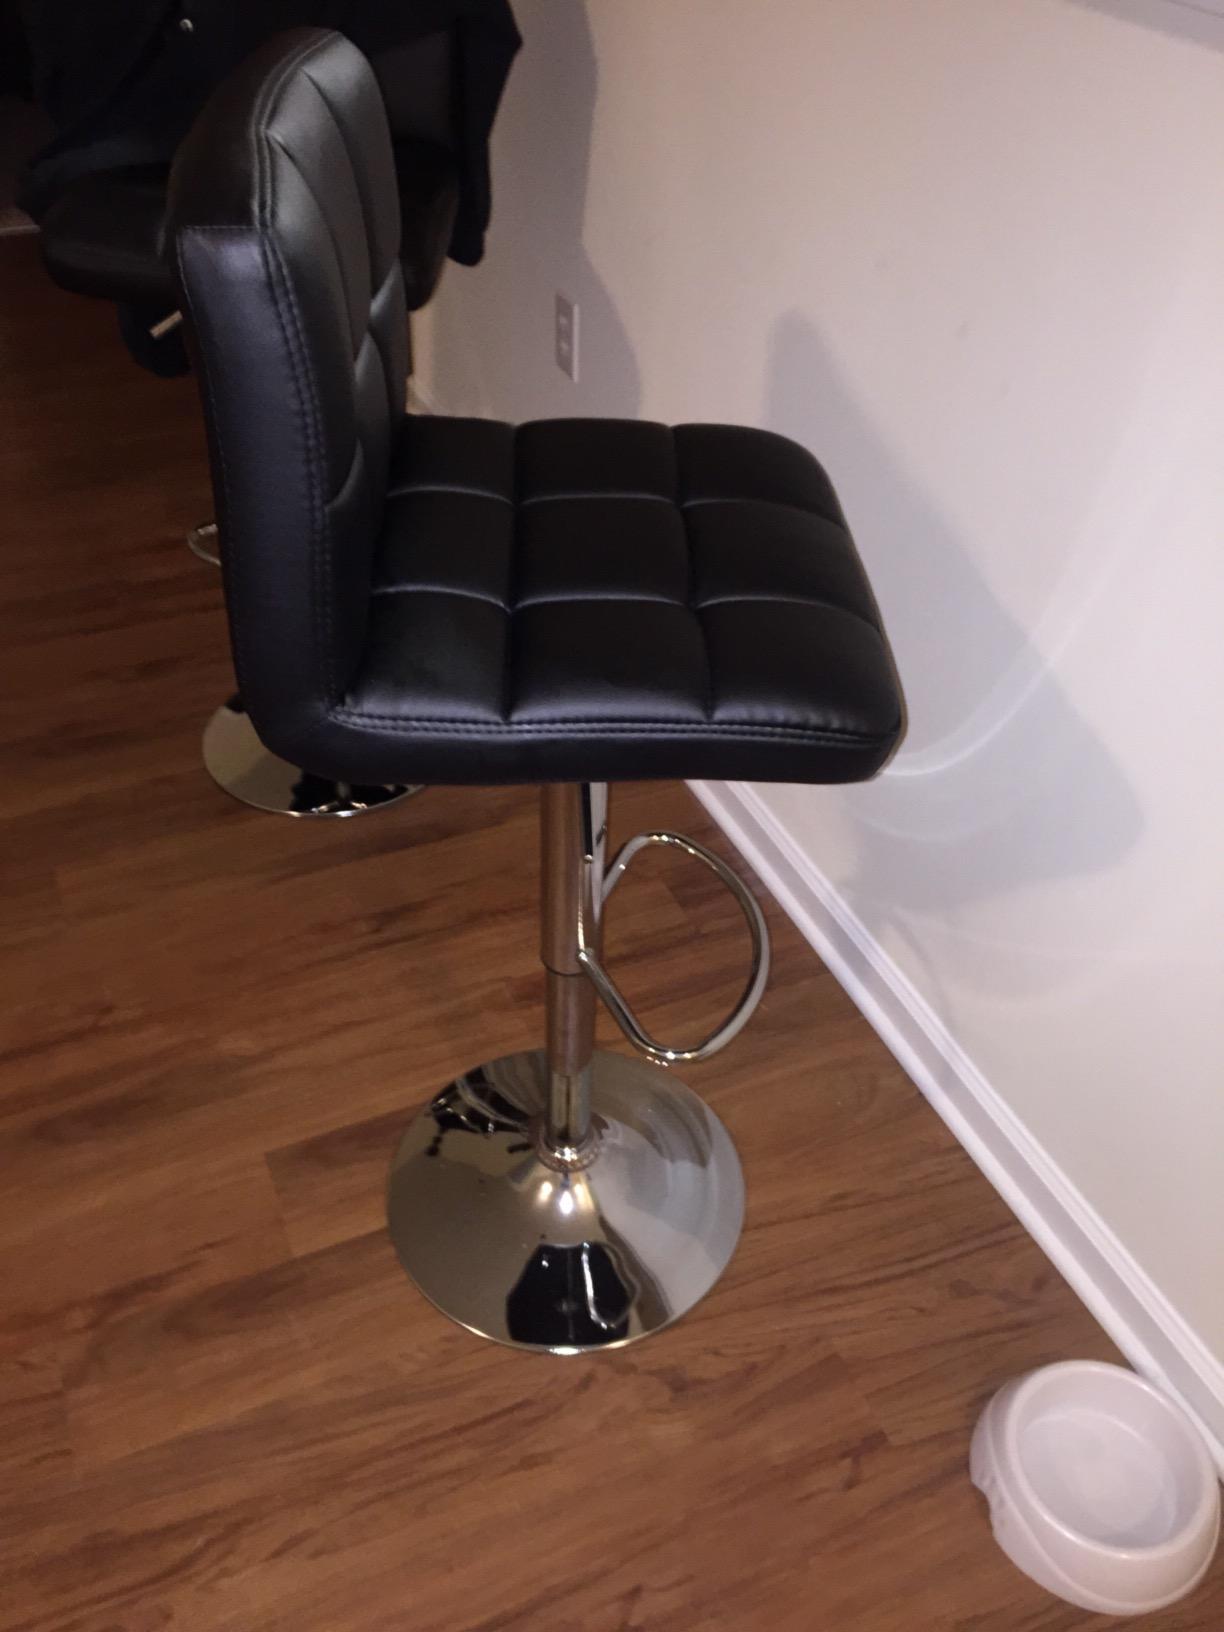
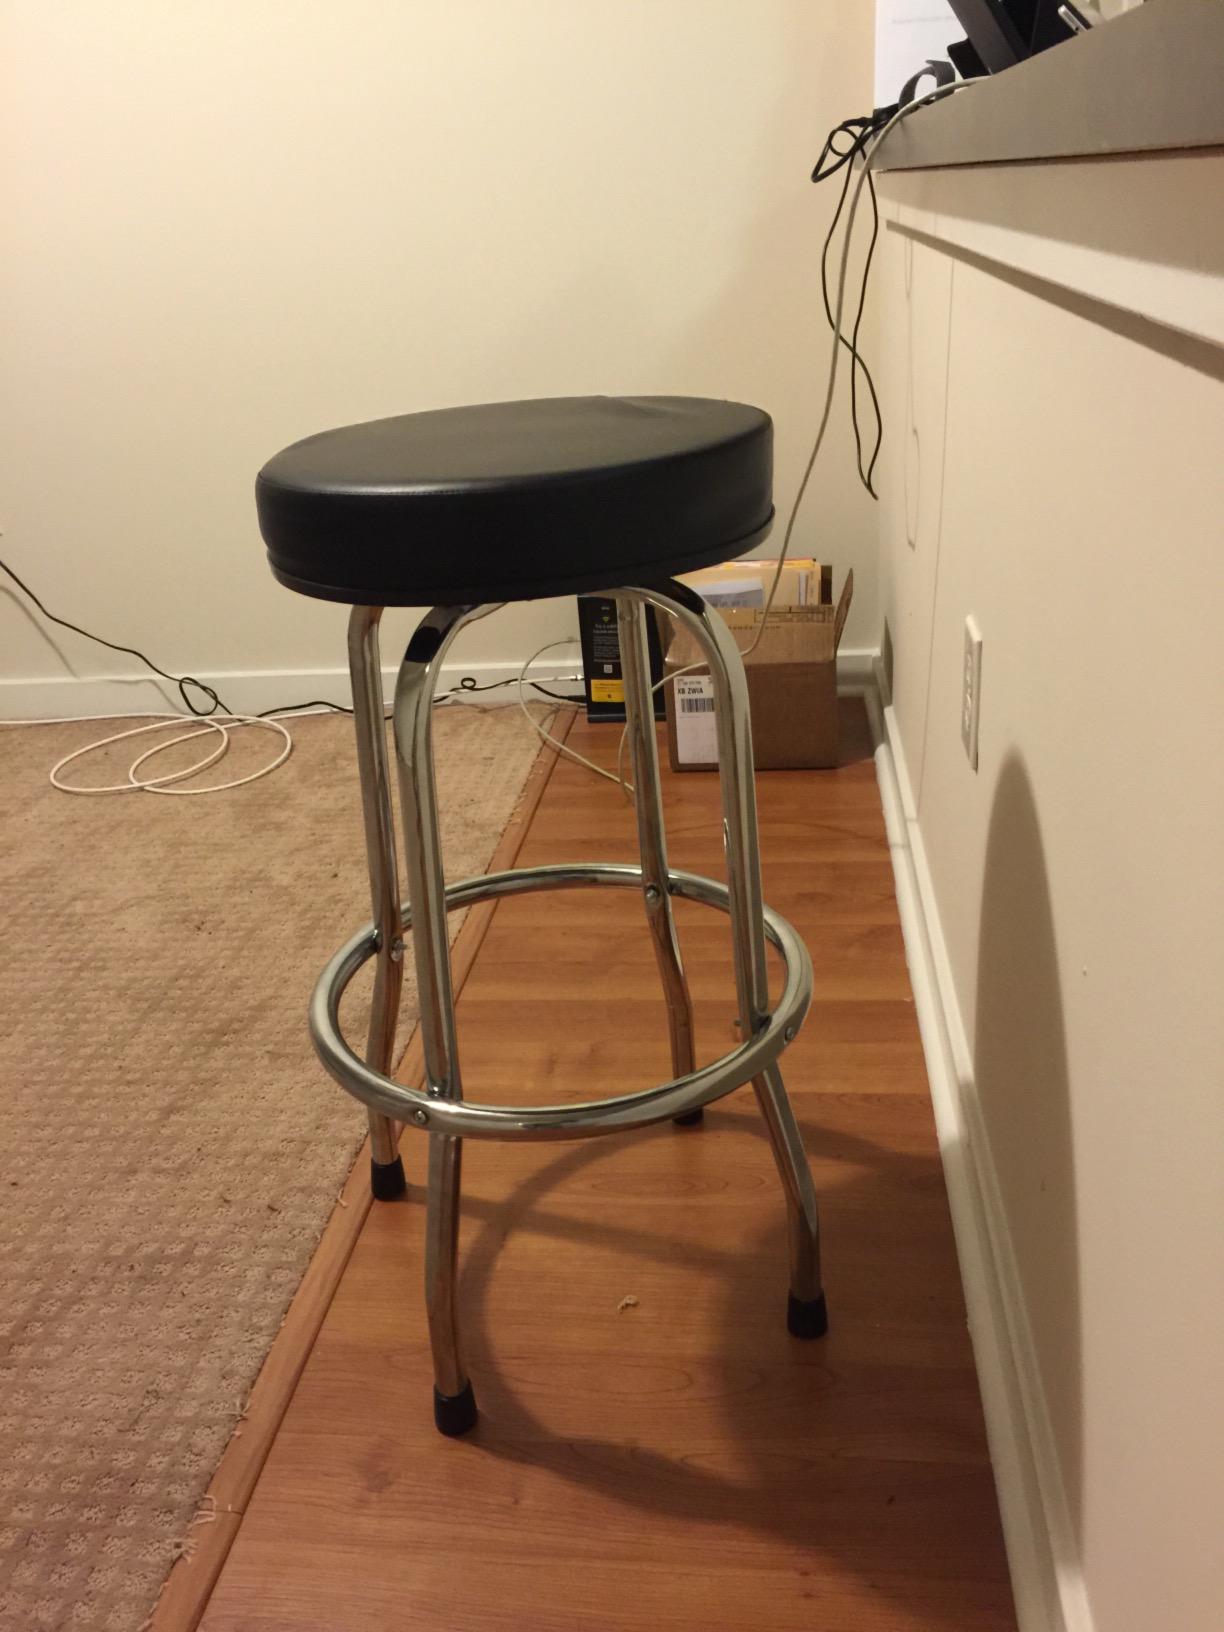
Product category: stool
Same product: no